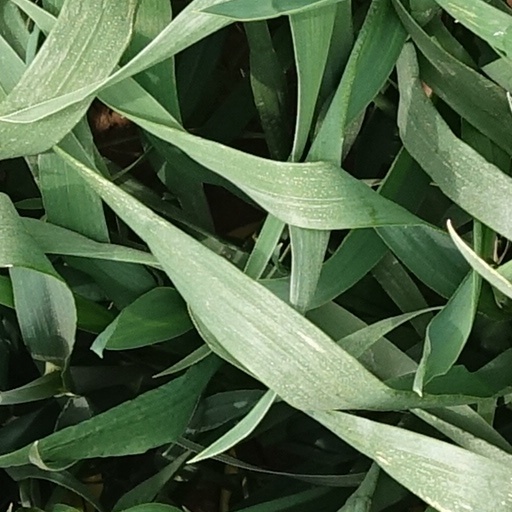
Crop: wheat